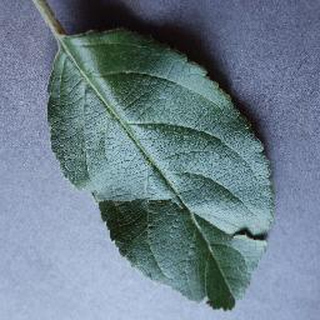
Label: healthy_apple